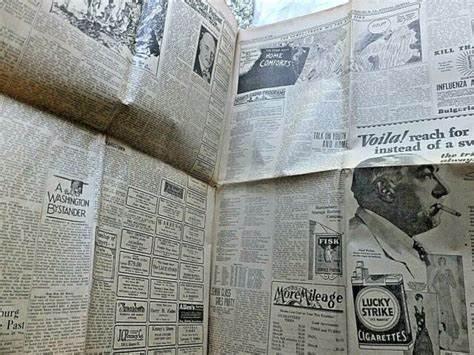
Waste category: paper